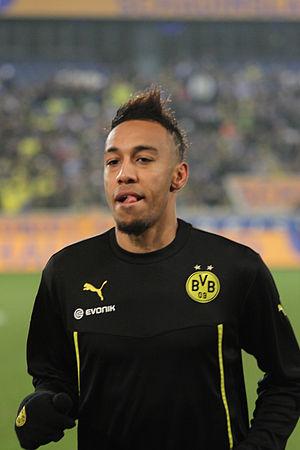
Pierre-Emerick Aubameyang, né le 18 juin 1989 à Laval, est un footballeur international gabonais évoluant actuellement au poste d'avant-centre à Arsenal FC. Il possède également la nationalité française. Il est le meilleur joueur Gabonais de l’histoire
L'étoile est un des symboles pouvant orner certains maillots de football et utilisés pour préciser le palmarès des équipes concernées.